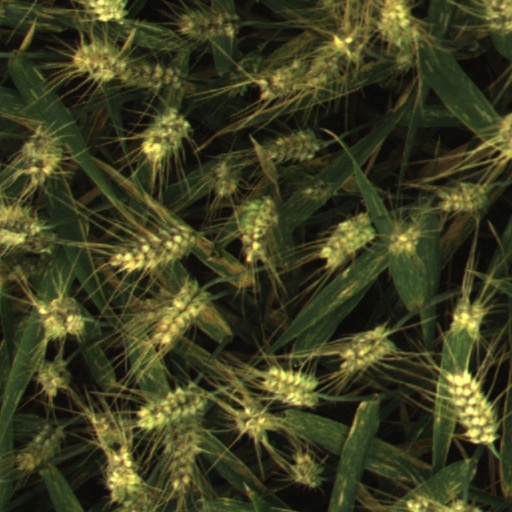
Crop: wheat